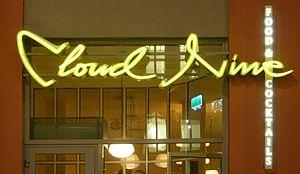
Les enseignes lumineuses font à Stockholm autant partie du paysage urbain que l'architecture. Des panneaux publicitaires éclairés électriquement, ou des textes formés de lampes à incandescences, commencent à apparaitre au début du XXᵉ siècle. L'une des premières enseignes lumineuses, constituée de 1 361 ampoules de 25 watts, et qui vante les mérites du dentifrice Stomatol, est érigée en 1909 au sommet de l'ancien ascenseur Katarina dans le quartier de Slussen. Il s'agit aujourd'hui de la plus vieille enseigne lumineuse animée au monde.